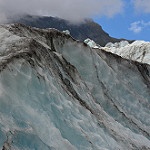
Label: glacier